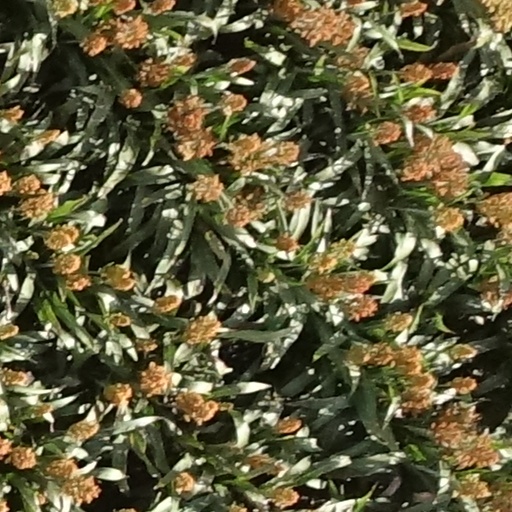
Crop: sorghum